First Congregational Church, Former (Sioux City, Iowa)

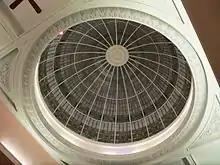
Interior view of the now-sealed dome showing its stained glass, which originally flooded the sanctuary with light.

Fresh from his triumph with the Woodbury County Courthouse in collaboration with George Grant Elmslie, and drawing on lessons learned during that collaboration, Steele built the church in 1916–1918. This church and the courthouse are the only two Prairie style buildings that are known to have a dome.